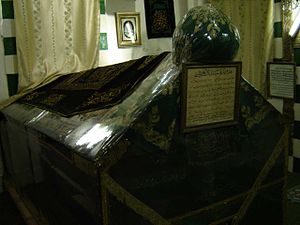
Bilal Ibn Rabah
Bilal Ibn Rabah, også kendt som Bilal Al-Habashi. Han var en af de mest loyale følgere af profeten Muhammed. Bilal Ibn Rabah var den første sorte mand, der konverterede til islam, og også den første, der kaldte menneskene til bøn som den første muezzin, udvalgt af Muhammed. Bilal Ibn Rabah blev født i Mekka, han døde i en alder af cirka 58 år.